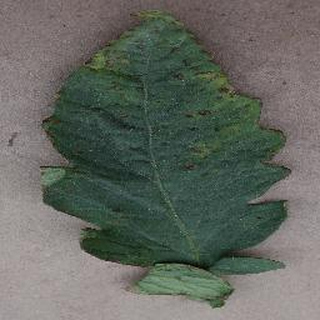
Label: tomato_bacterial_spot